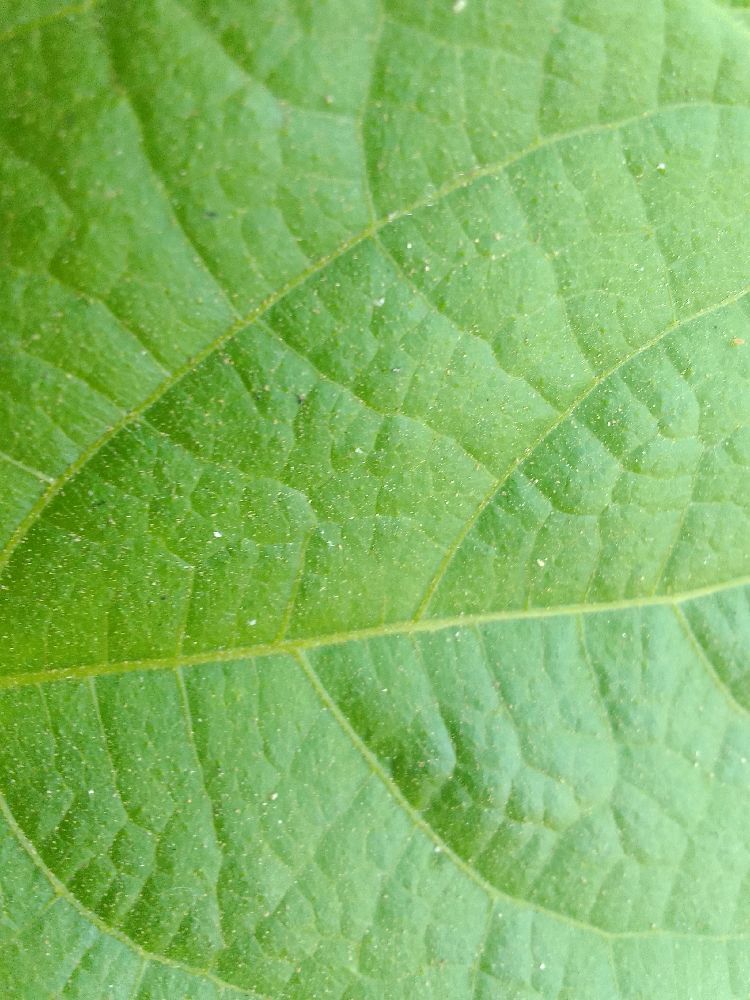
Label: healthy